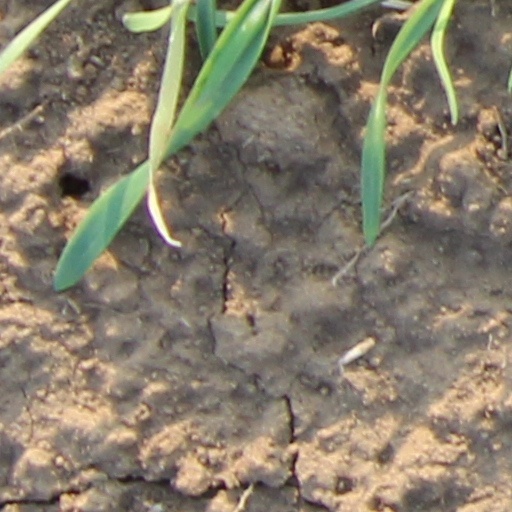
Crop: wheat